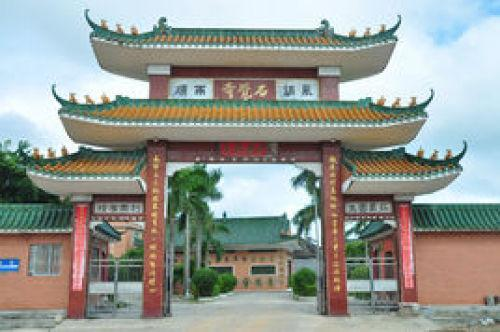
地标名称：石觉寺
所在城市：阳江市·江城区